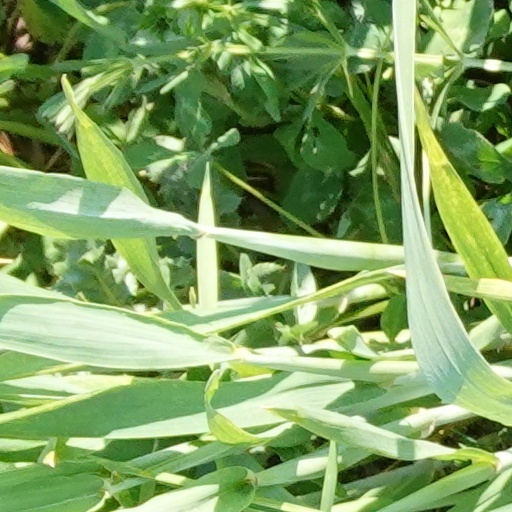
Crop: wheat